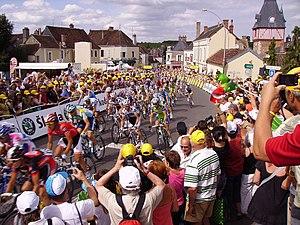
Tour de France 2009. Les coureurs commencent l'ascension d'une côte, et sont à 400 mètres de l'arrivée (comme indiqué sur les panneaux) à Saint-Fargeau. Note
Un photographe est une personne qui réalise des photographies, à l'aide d'un appareil photographique, ou de fournitures photographiques.
Le Tour de France 2009 est la 96ᵉ édition du Tour de France cycliste. Il s'est déroulé du 4 au 26 juillet 2009. La course d'une distance totale de 3 459 kilomètres, fait partie du calendrier mondial de l'UCI 2009.